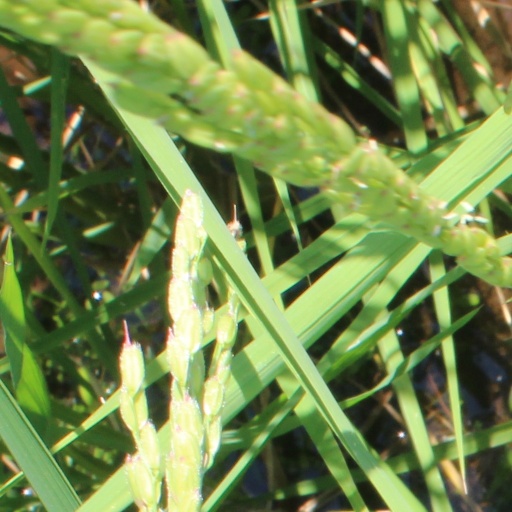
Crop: rice